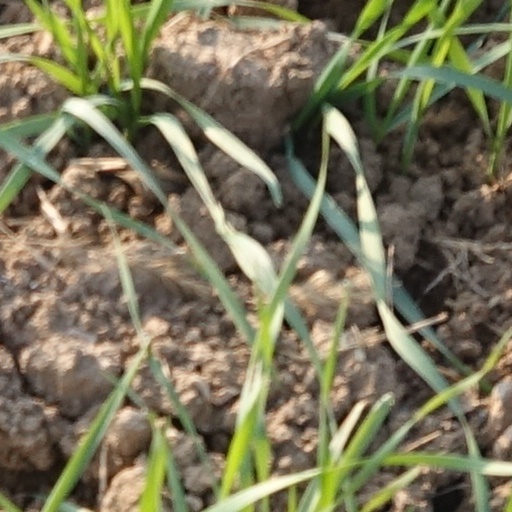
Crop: wheat